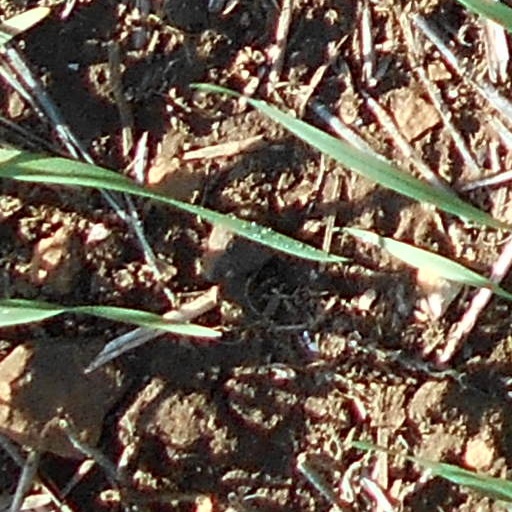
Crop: wheat